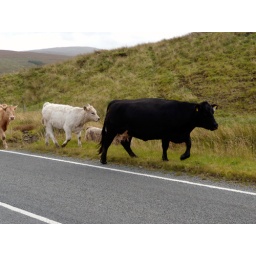
cows in the road